Grainger County, Tennessee

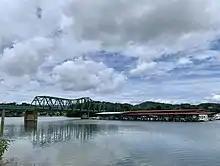
Marina adjacent to German Creek Bridge on Cherokee Lake

The main source of water in Grainger County is man-made Cherokee Lake. Cherokee Lake was created during the 1940s as part of the Tennessee Valley Authority’s hydroelectric revitalization project. The lake is fed by multiple sources, including a series of natural creeks and runoff waters. The lake begins with its first source at Poor Valley Creek in Hawkins County, extends through Grainger County and neighboring Hamblen and Jefferson counties. Cherokee Lake ends at Cherokee Dam where the water is drained into the Holston River along the Grainger/Jefferson border. In total, Cherokee Lake has 28,780 acres of surface area and extends for 400 miles of shoreline.